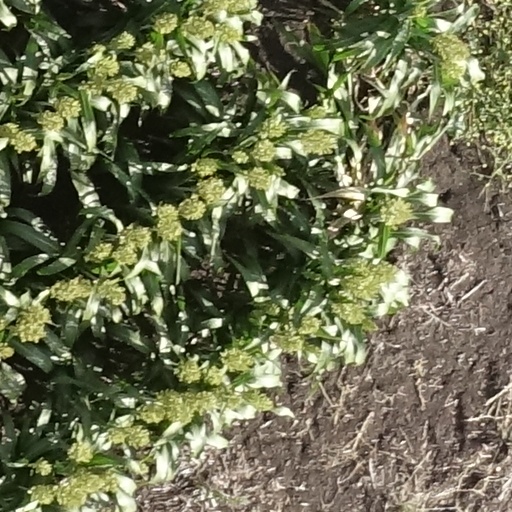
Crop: sorghum